Nowy Targ

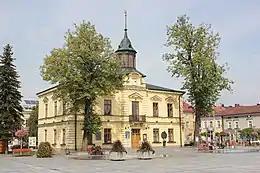
Town hall in Nowy Targ

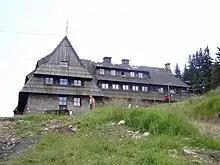
A mountain lodge on Turbacz Mountain

Wooden church overseeing the city cemetery. Its origins date to the 15th century, although local legends describe it as founded in 1219.